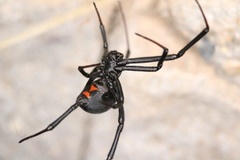
Species: Lactrodectus_hesperus